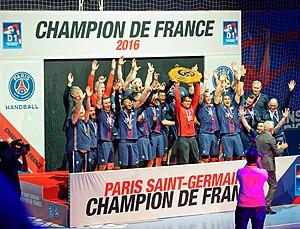
Rencontre de championnat entre le PSG et Pays d'Aix handball. A Coubertin, le 2 juin 2016.
La saison 2015-2016 du Paris Saint-Germain Handball est la 28ᵉ saison en première division depuis 1985.
Le Championnat de France masculin de handball 2015-2016 est la soixante-quatrième édition de cette compétition et la vingt-neuvième édition depuis que la dénomination de Division 1 a été posée. Le championnat de Division 1 de handball est le plus haut niveau du championnat de France de ce sport.
La section handball du Paris Saint-Germain est un club français de handball basé à Paris.